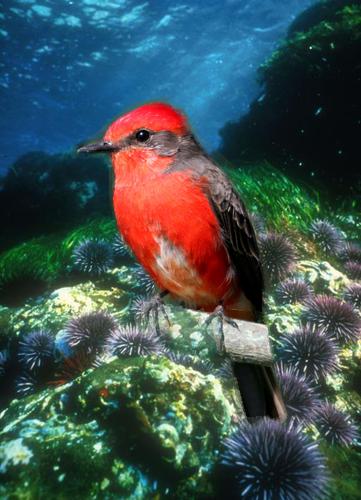
Bird species: Vermilion_Flycatcher
Bird type: landbird
Background: water